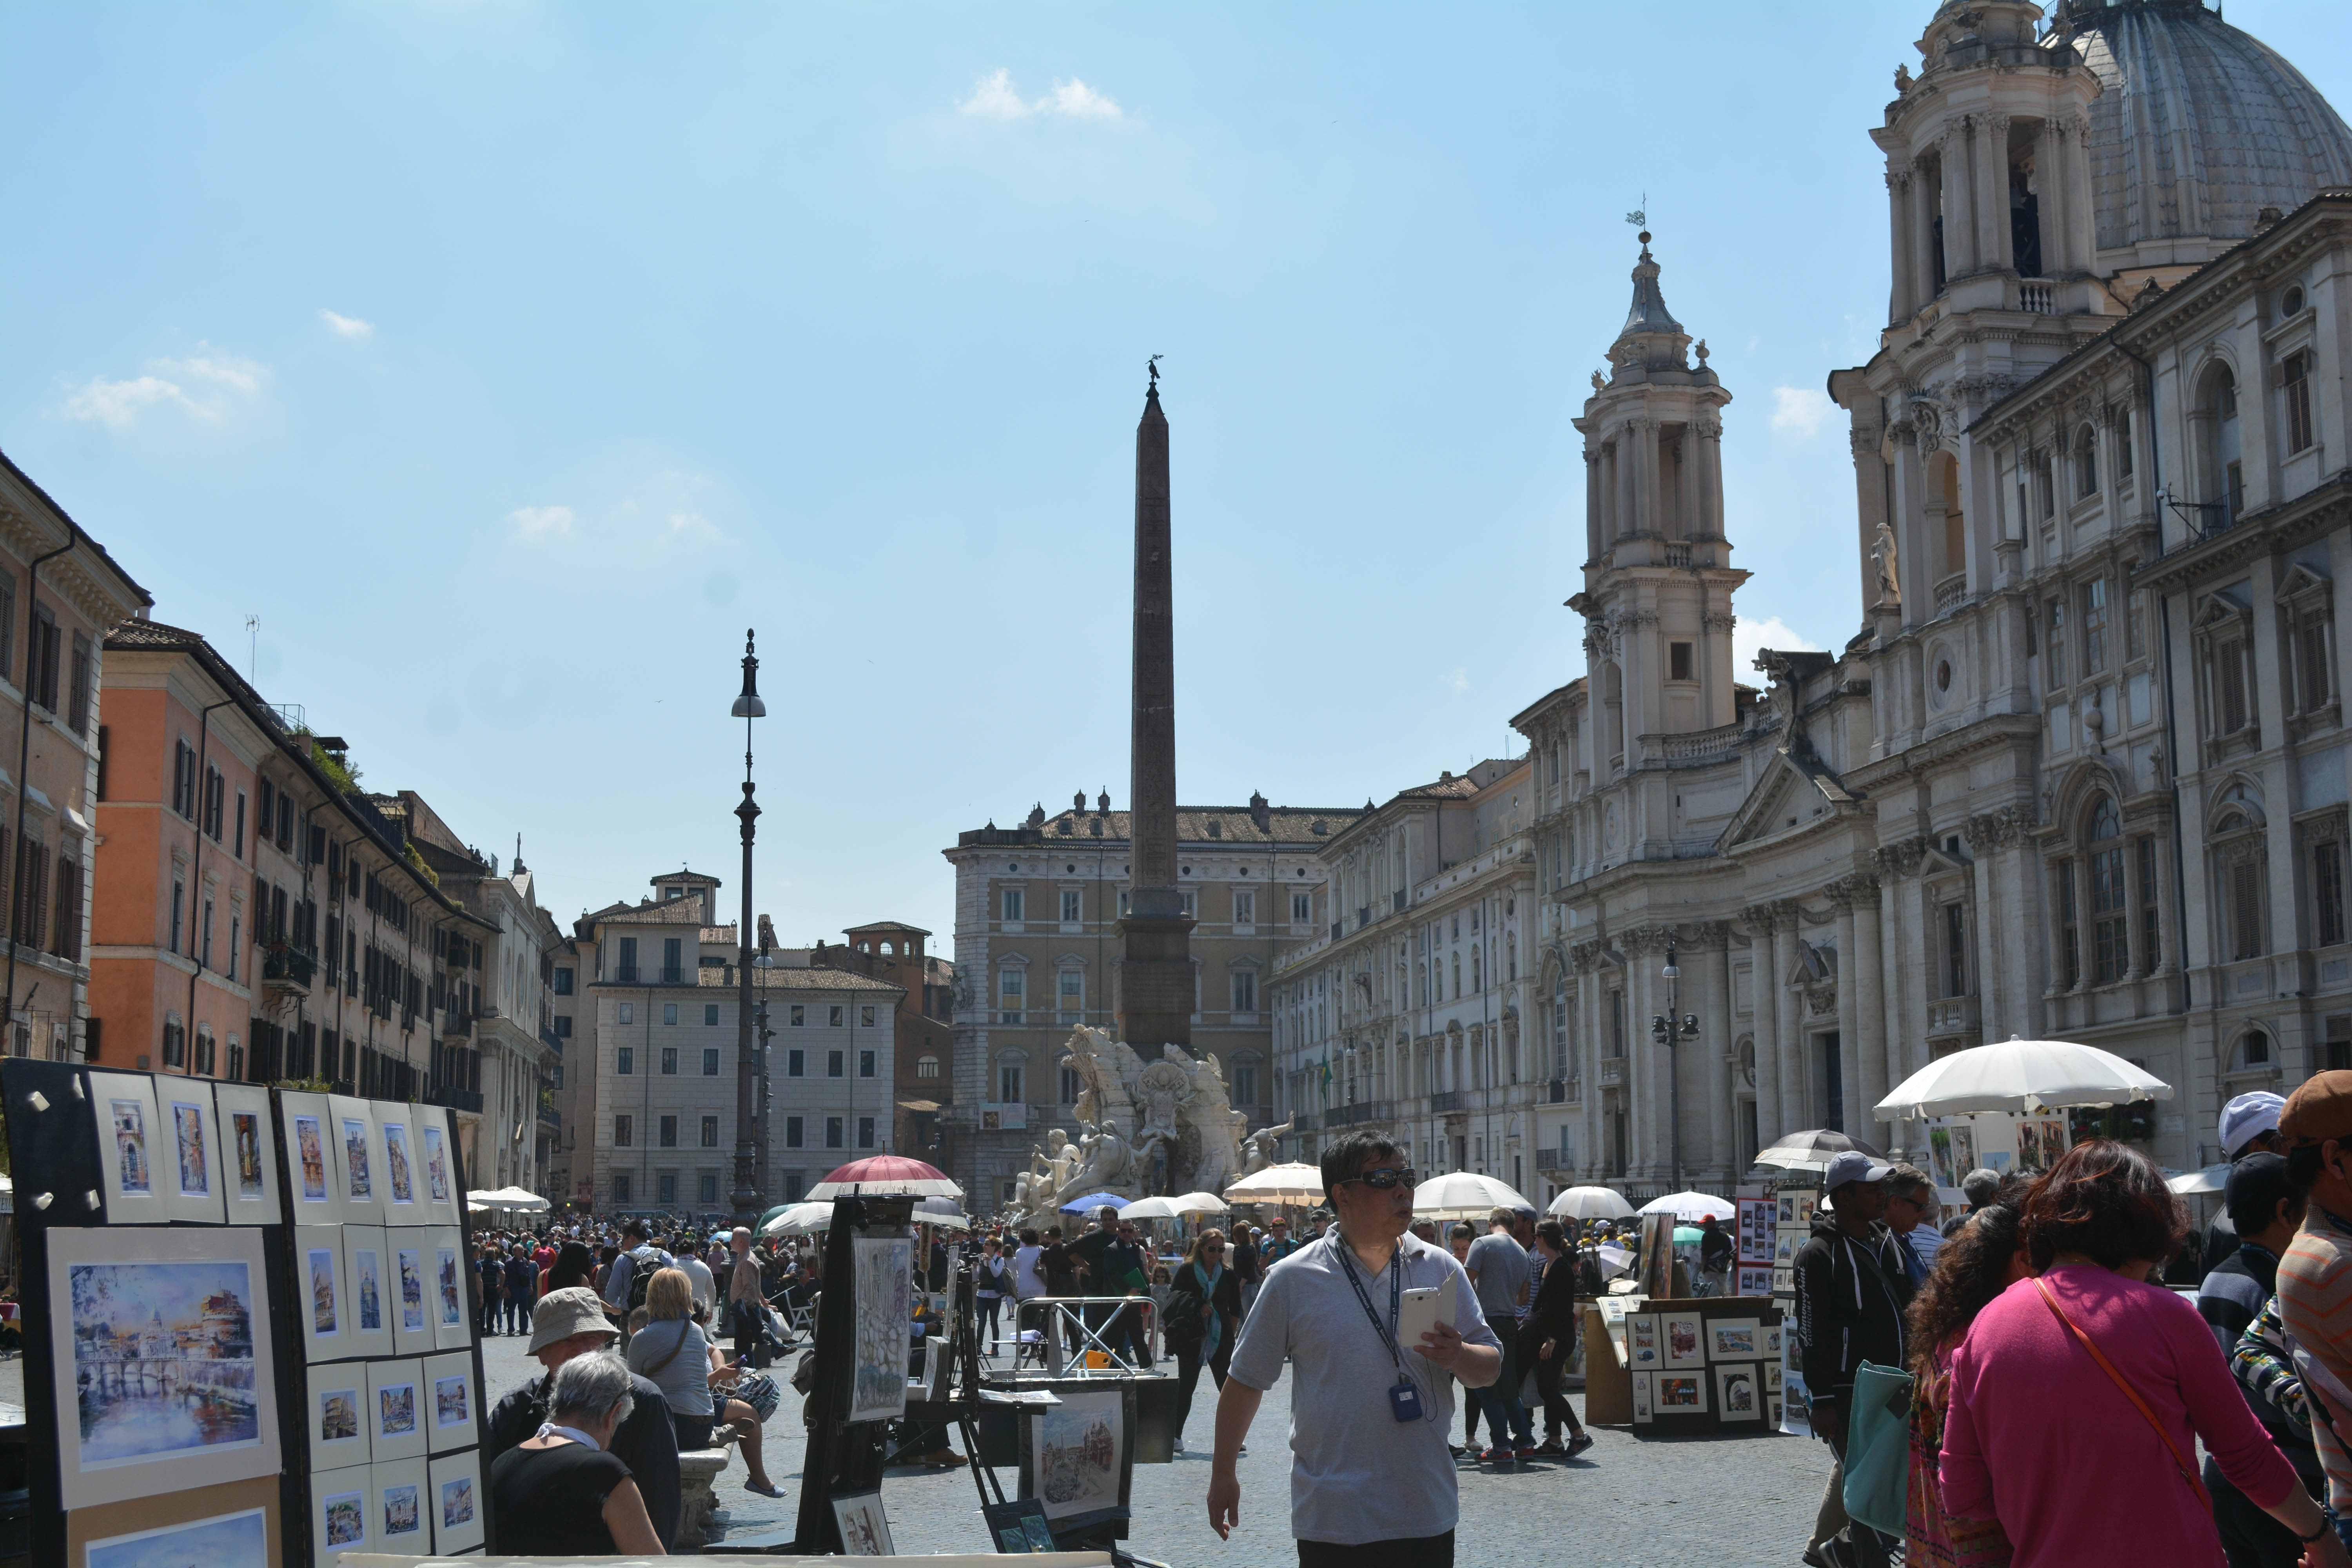
town, city, plaza, tourism, place of worship, public space, town square, ancient rome, tours, human settlement